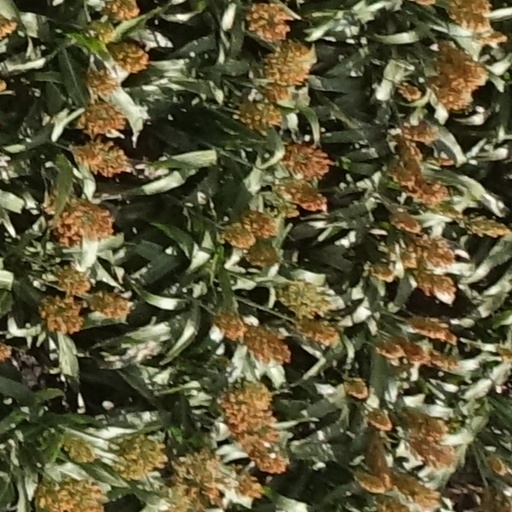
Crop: sorghum